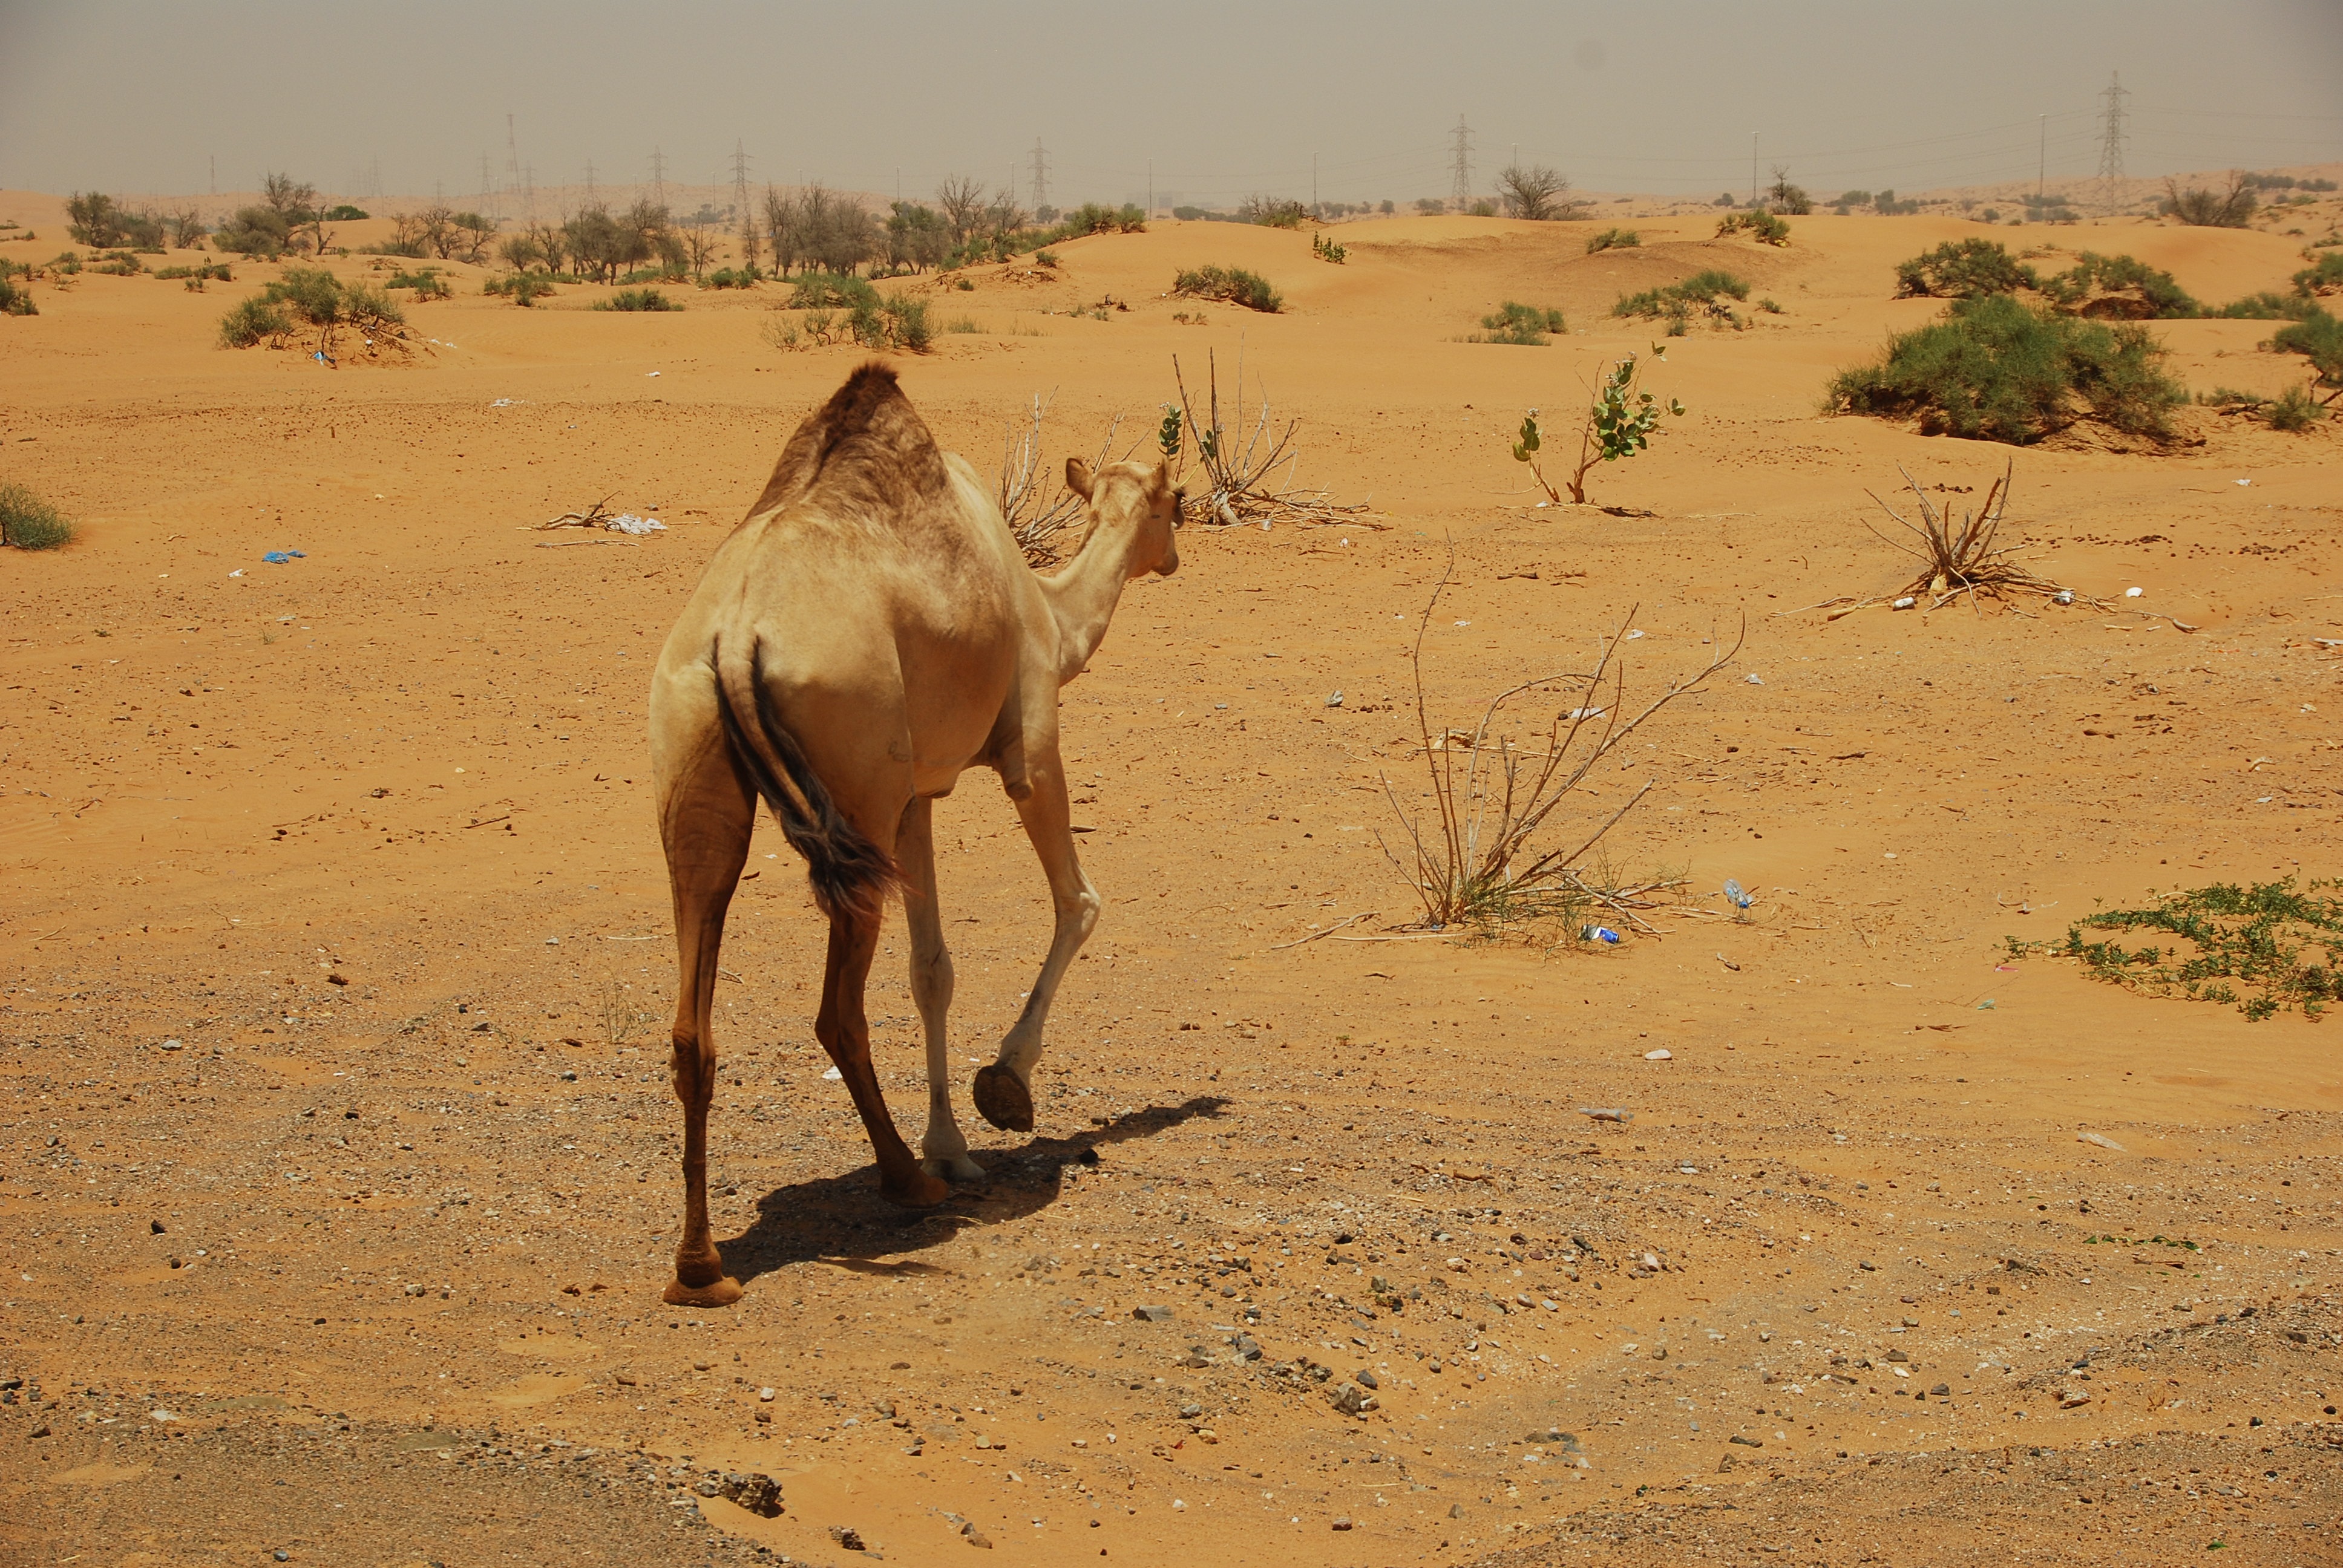
landscape, sand, sun, desert, wildlife, camel, holiday, mammal, fauna, savanna, plain, camels, safari, ecosystem, sahara, oasis, wadi, steppe, erg, springbok, u a e, adventure travel, jeep safari, jeep tours, desert camp, natural environment, aeolian landform, camel like mammal, mustang horse, arabian camel